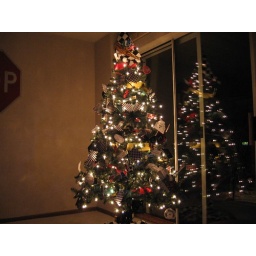
This is our basement Christmas tree. The tree is decorated in a car theme. There is even a race track around the tree.